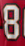
Number: 8